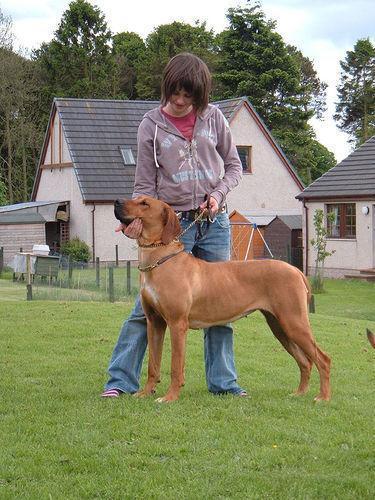
Rhodesian_ridgeback